Brittlebank Park

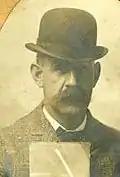
Julius Brittlebank was photographed in 1901 while living in Charleston, South Carolina.

The park is named for Julius Brittlebank (1859-1937), who made his fortune by starting as an office boy in a grits mill in Indiana and eventually formed his own company, Hudnut Milling Co., at the turn of the twentieth century. He had settled in Charleston in 1889, and he died in 1937 in Hawaii during his eighteenth trip around the world. In his will, he left about $89,000 to each of three cities for the construction of parks including one in Charleston and two in Indiana. His estate's gift was triggered upon the death of his son, Frank Brittlebank, on November 26, 1966. The conditions were that the cities had to name the parks in honor of Mr. Brittlebank and maintain the parks. Charleston's City Council accepted the money on January 24, 1967.